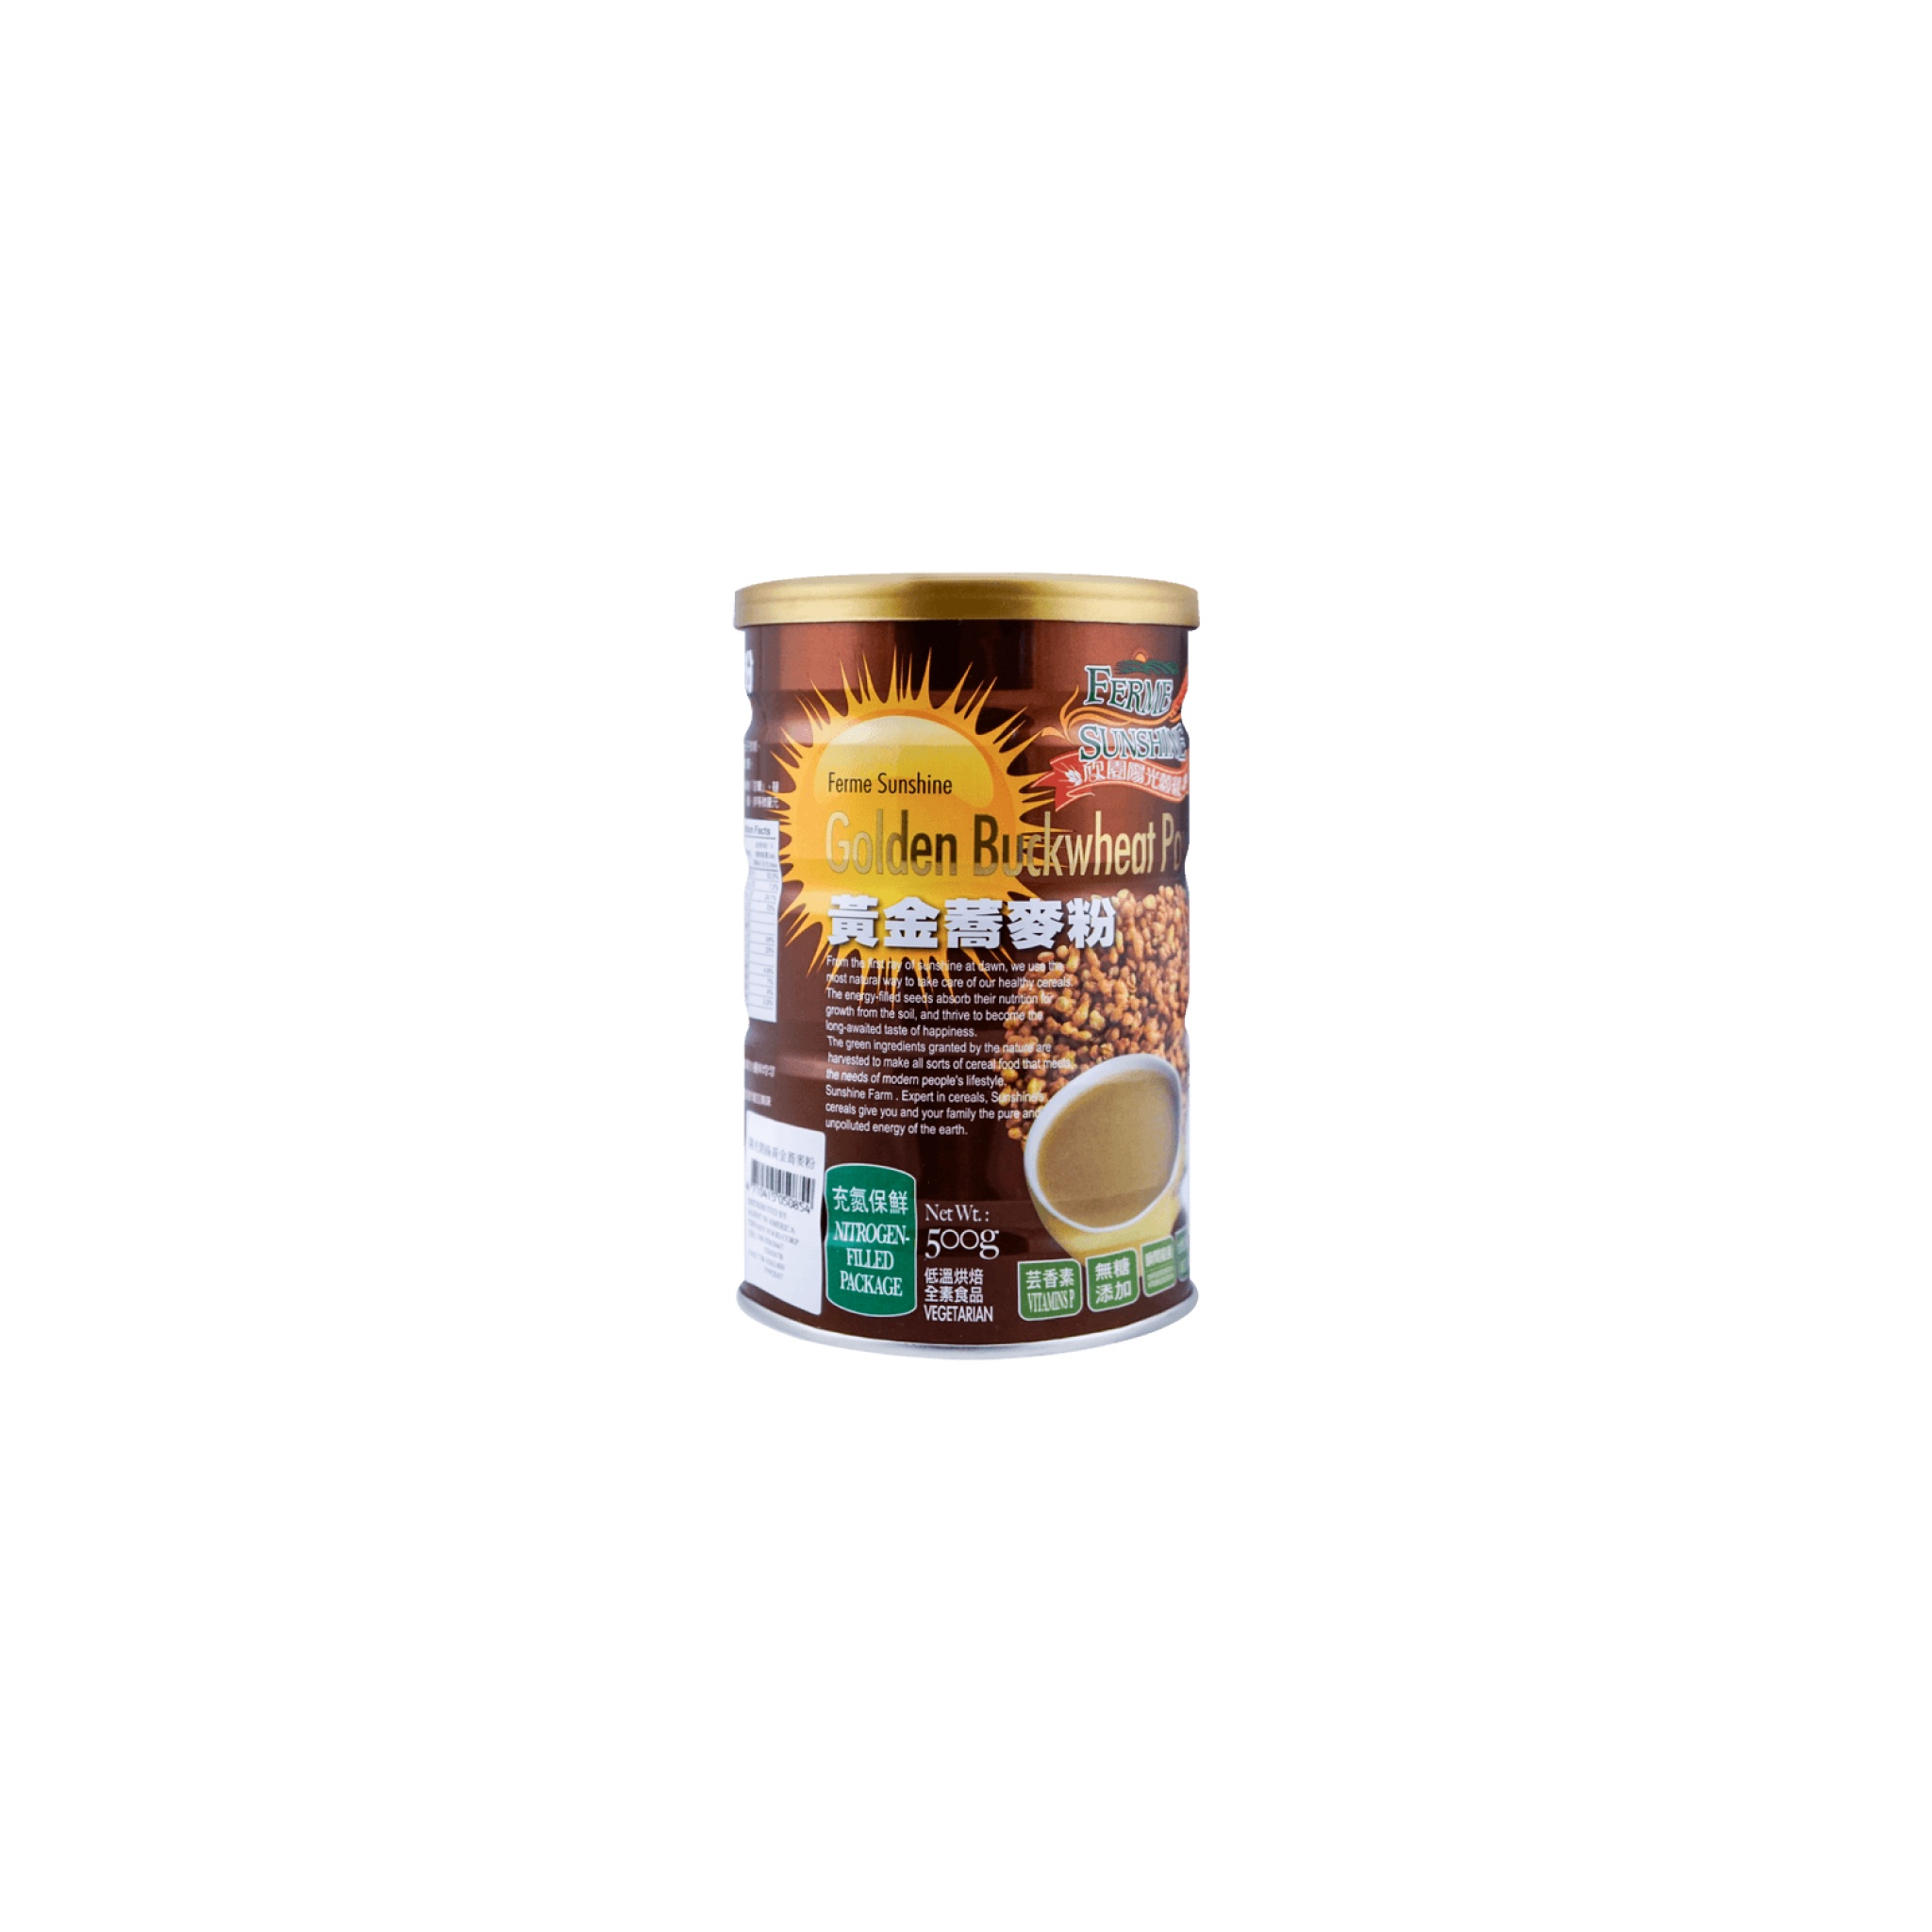
fermeSunshine Golden Buckwheat Powder
Brand: Ferme Sunshine
Category: Food, Beverages & Tobacco > Food Items > Grains, Rice & Cereal > Buckwheat